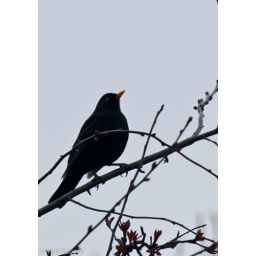
blackbird sitting in a tree